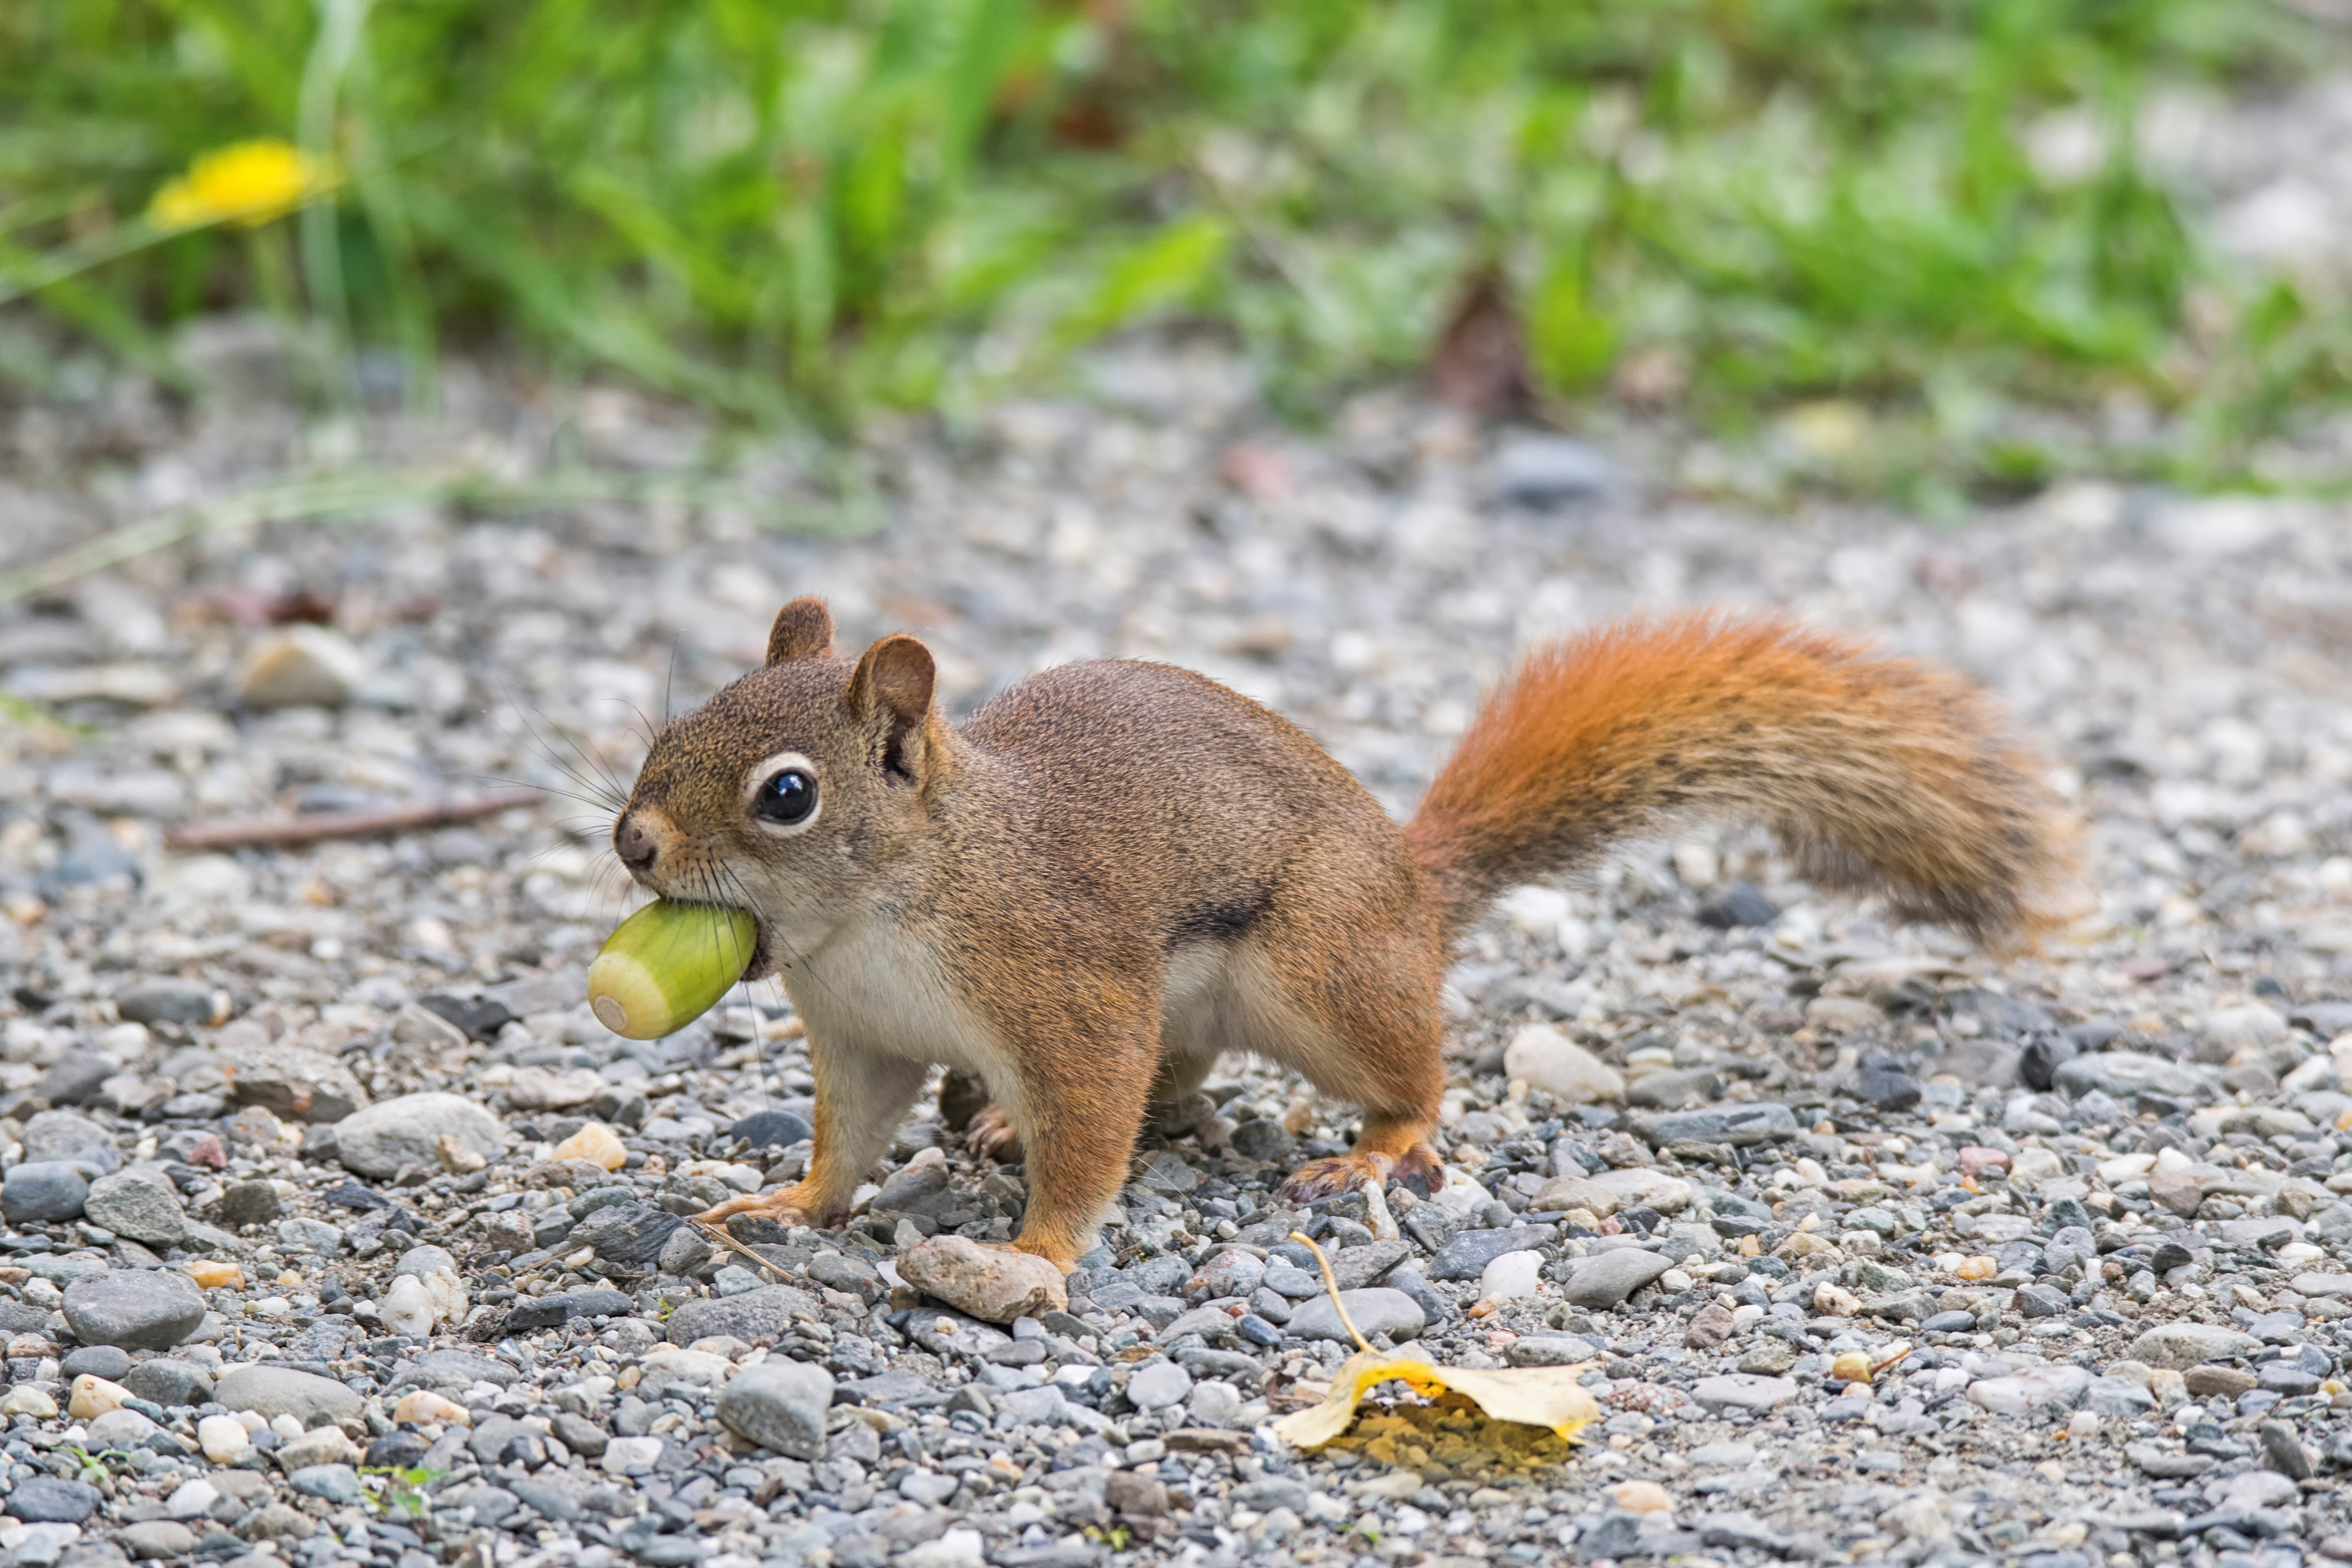
wildlife, mammal, squirrel, rodent, fauna, canada, vertebrate, chipmunk, quebec, sherbrooke, cureuil, prairie dog, fox squirrel